Trofimena

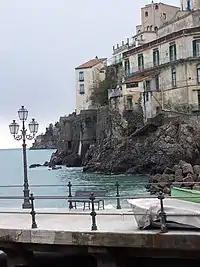
View of Minori

The subsequent history of the town of Minori is tied to the cult and veneration of Trofimena and for more than 1,000 years the town has jealously conserved her relics.